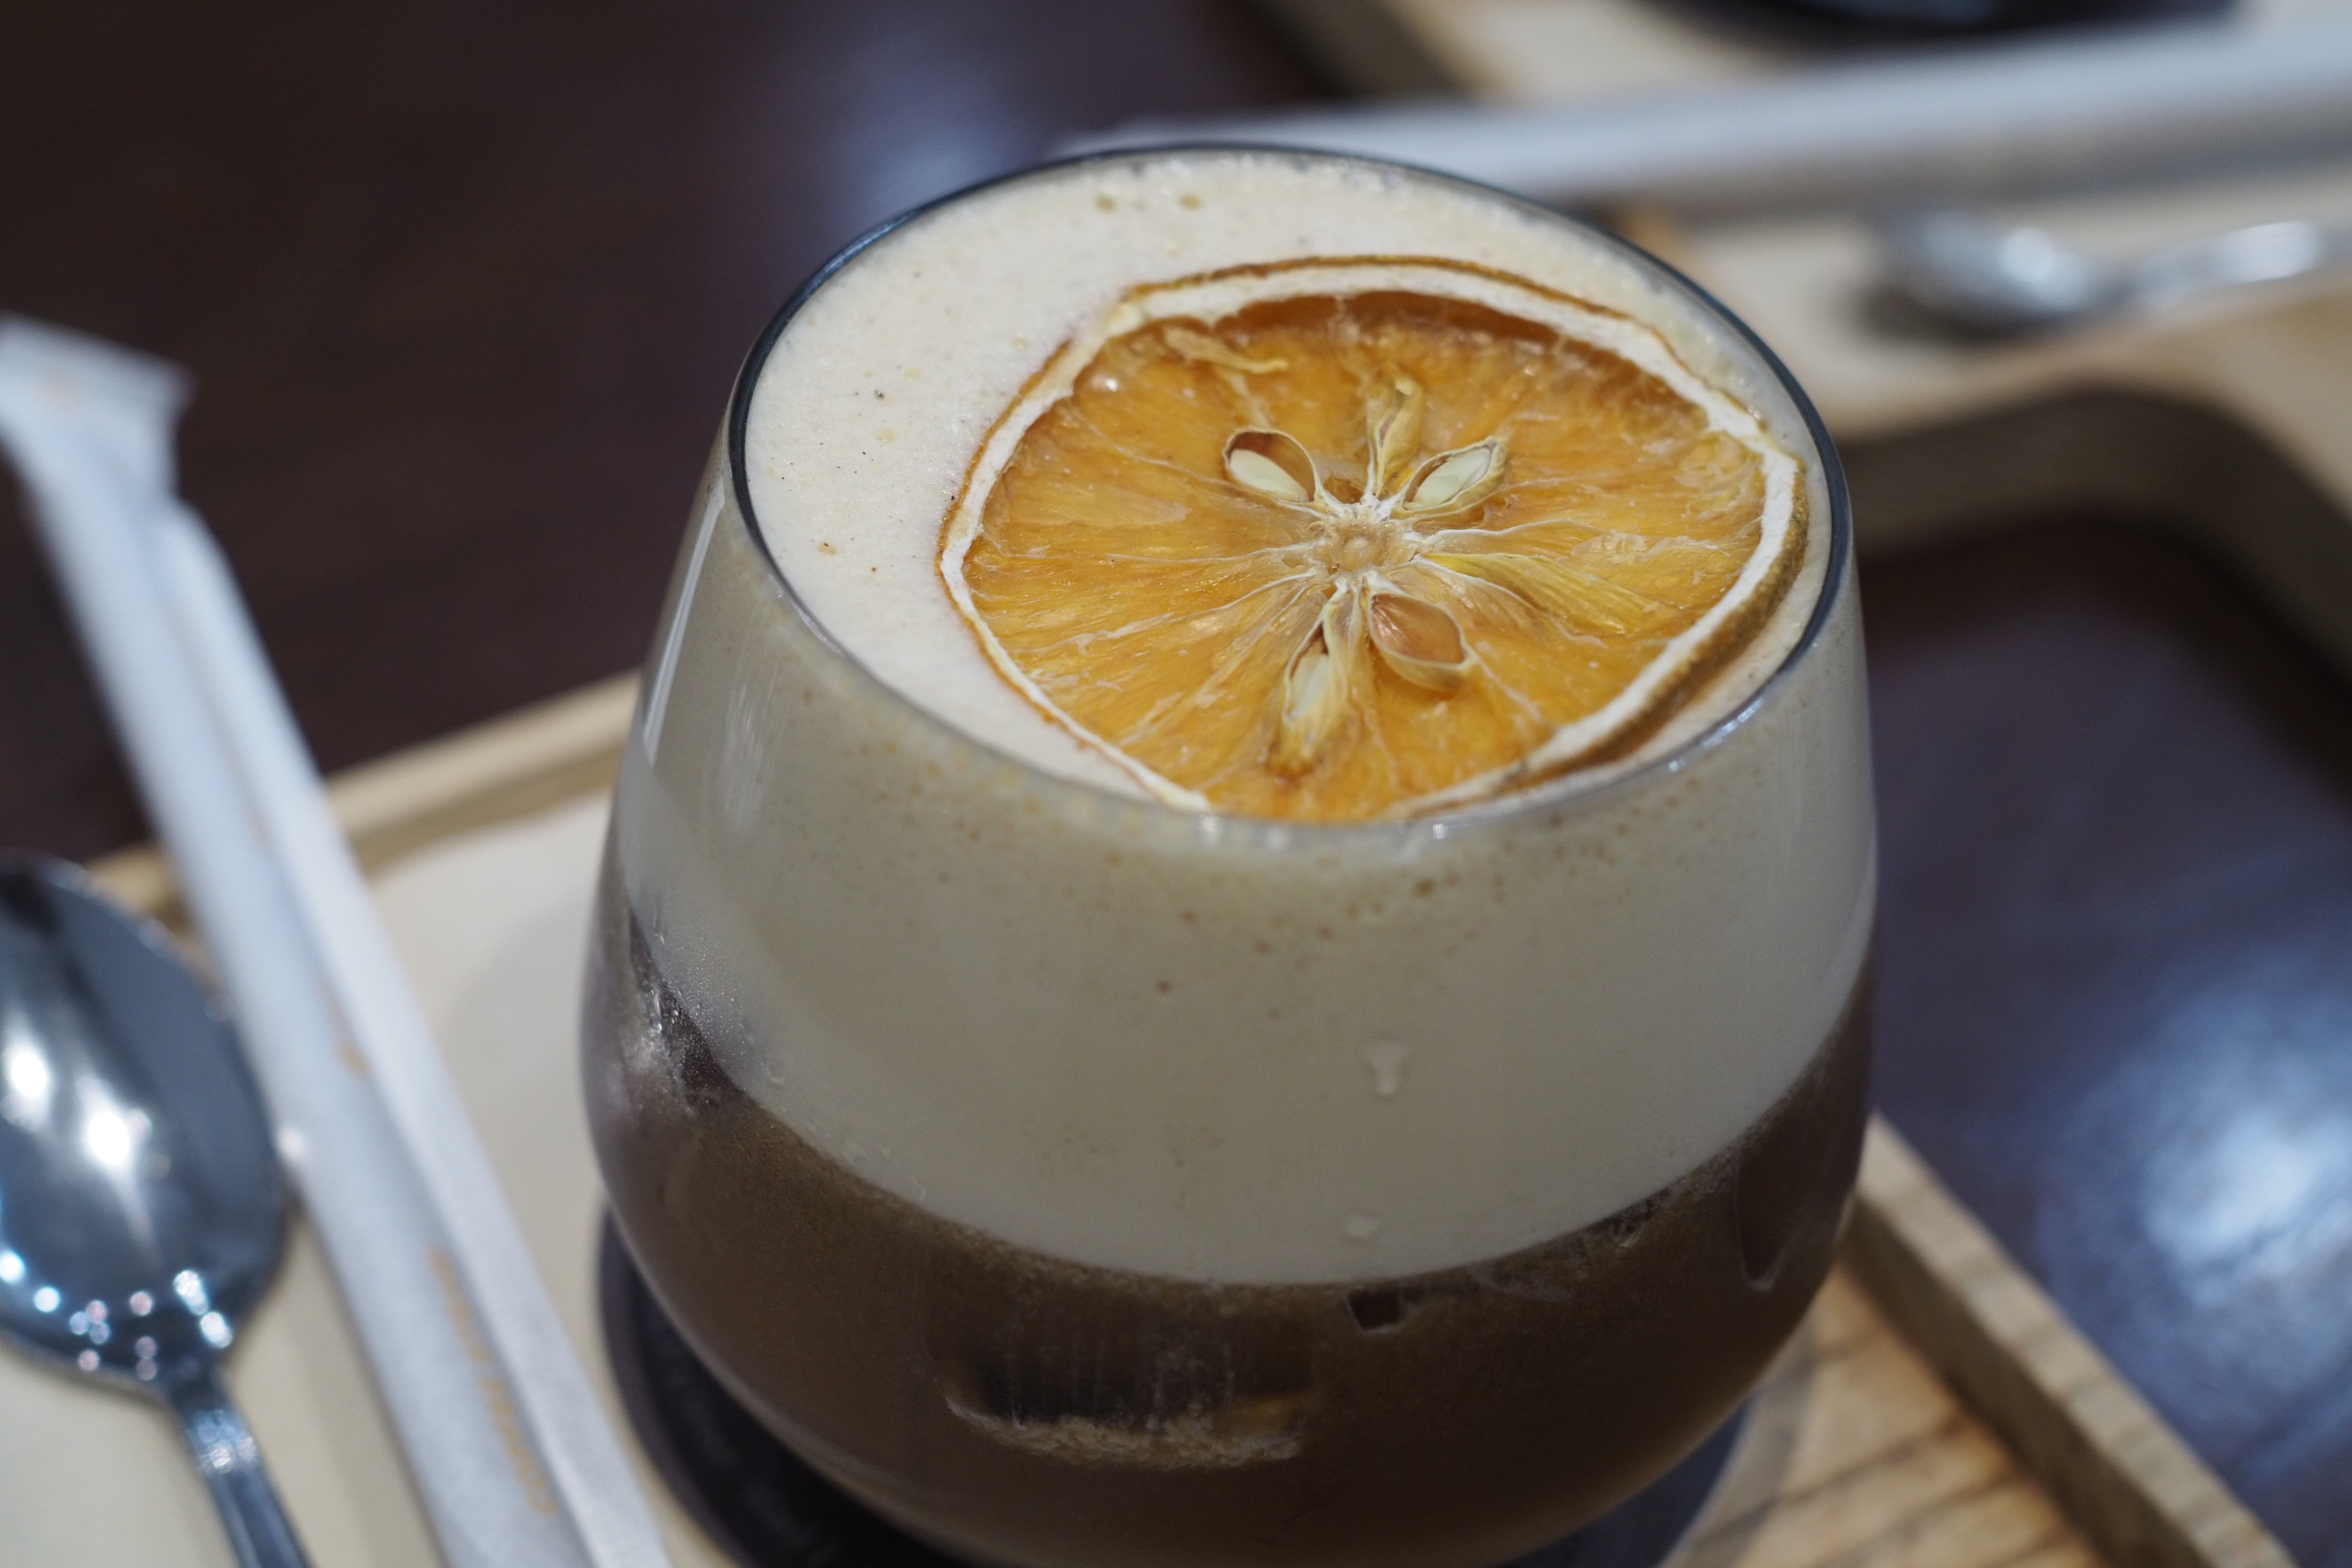
tea, food, tableware, rangpur, tangelo, cocktail, drinkware, fruit, clementine, ti punch, ingredient, citrus, lemon, tangerine, kitchen utensil, juice, lime, dish, iced tea, orange, cuisine, serveware, classic cocktail, wood, drink, sidecar, ice cube, mandarin orange, valencia orange, sweet lemon, non alcoholic beverage, bitter orange, calamondin, barware, soft drink, glass, citron, meyer lemon, natural foods, citric acid, distilled beverage, Ugli fruit, key lime, coffee, peach, beer cocktail, cocktail garnish, wine cocktail, sweetness, cup, superfood, comfort food, still life photography, sour, white coffee, mint, dessert, grapefruit, liqueur, table, carbonated soft drinks, produce, cutlery